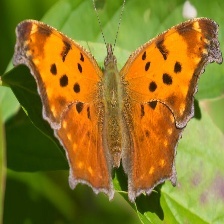
Species: EASTERN COMA
Butterfly family (ImageNet category): admiral